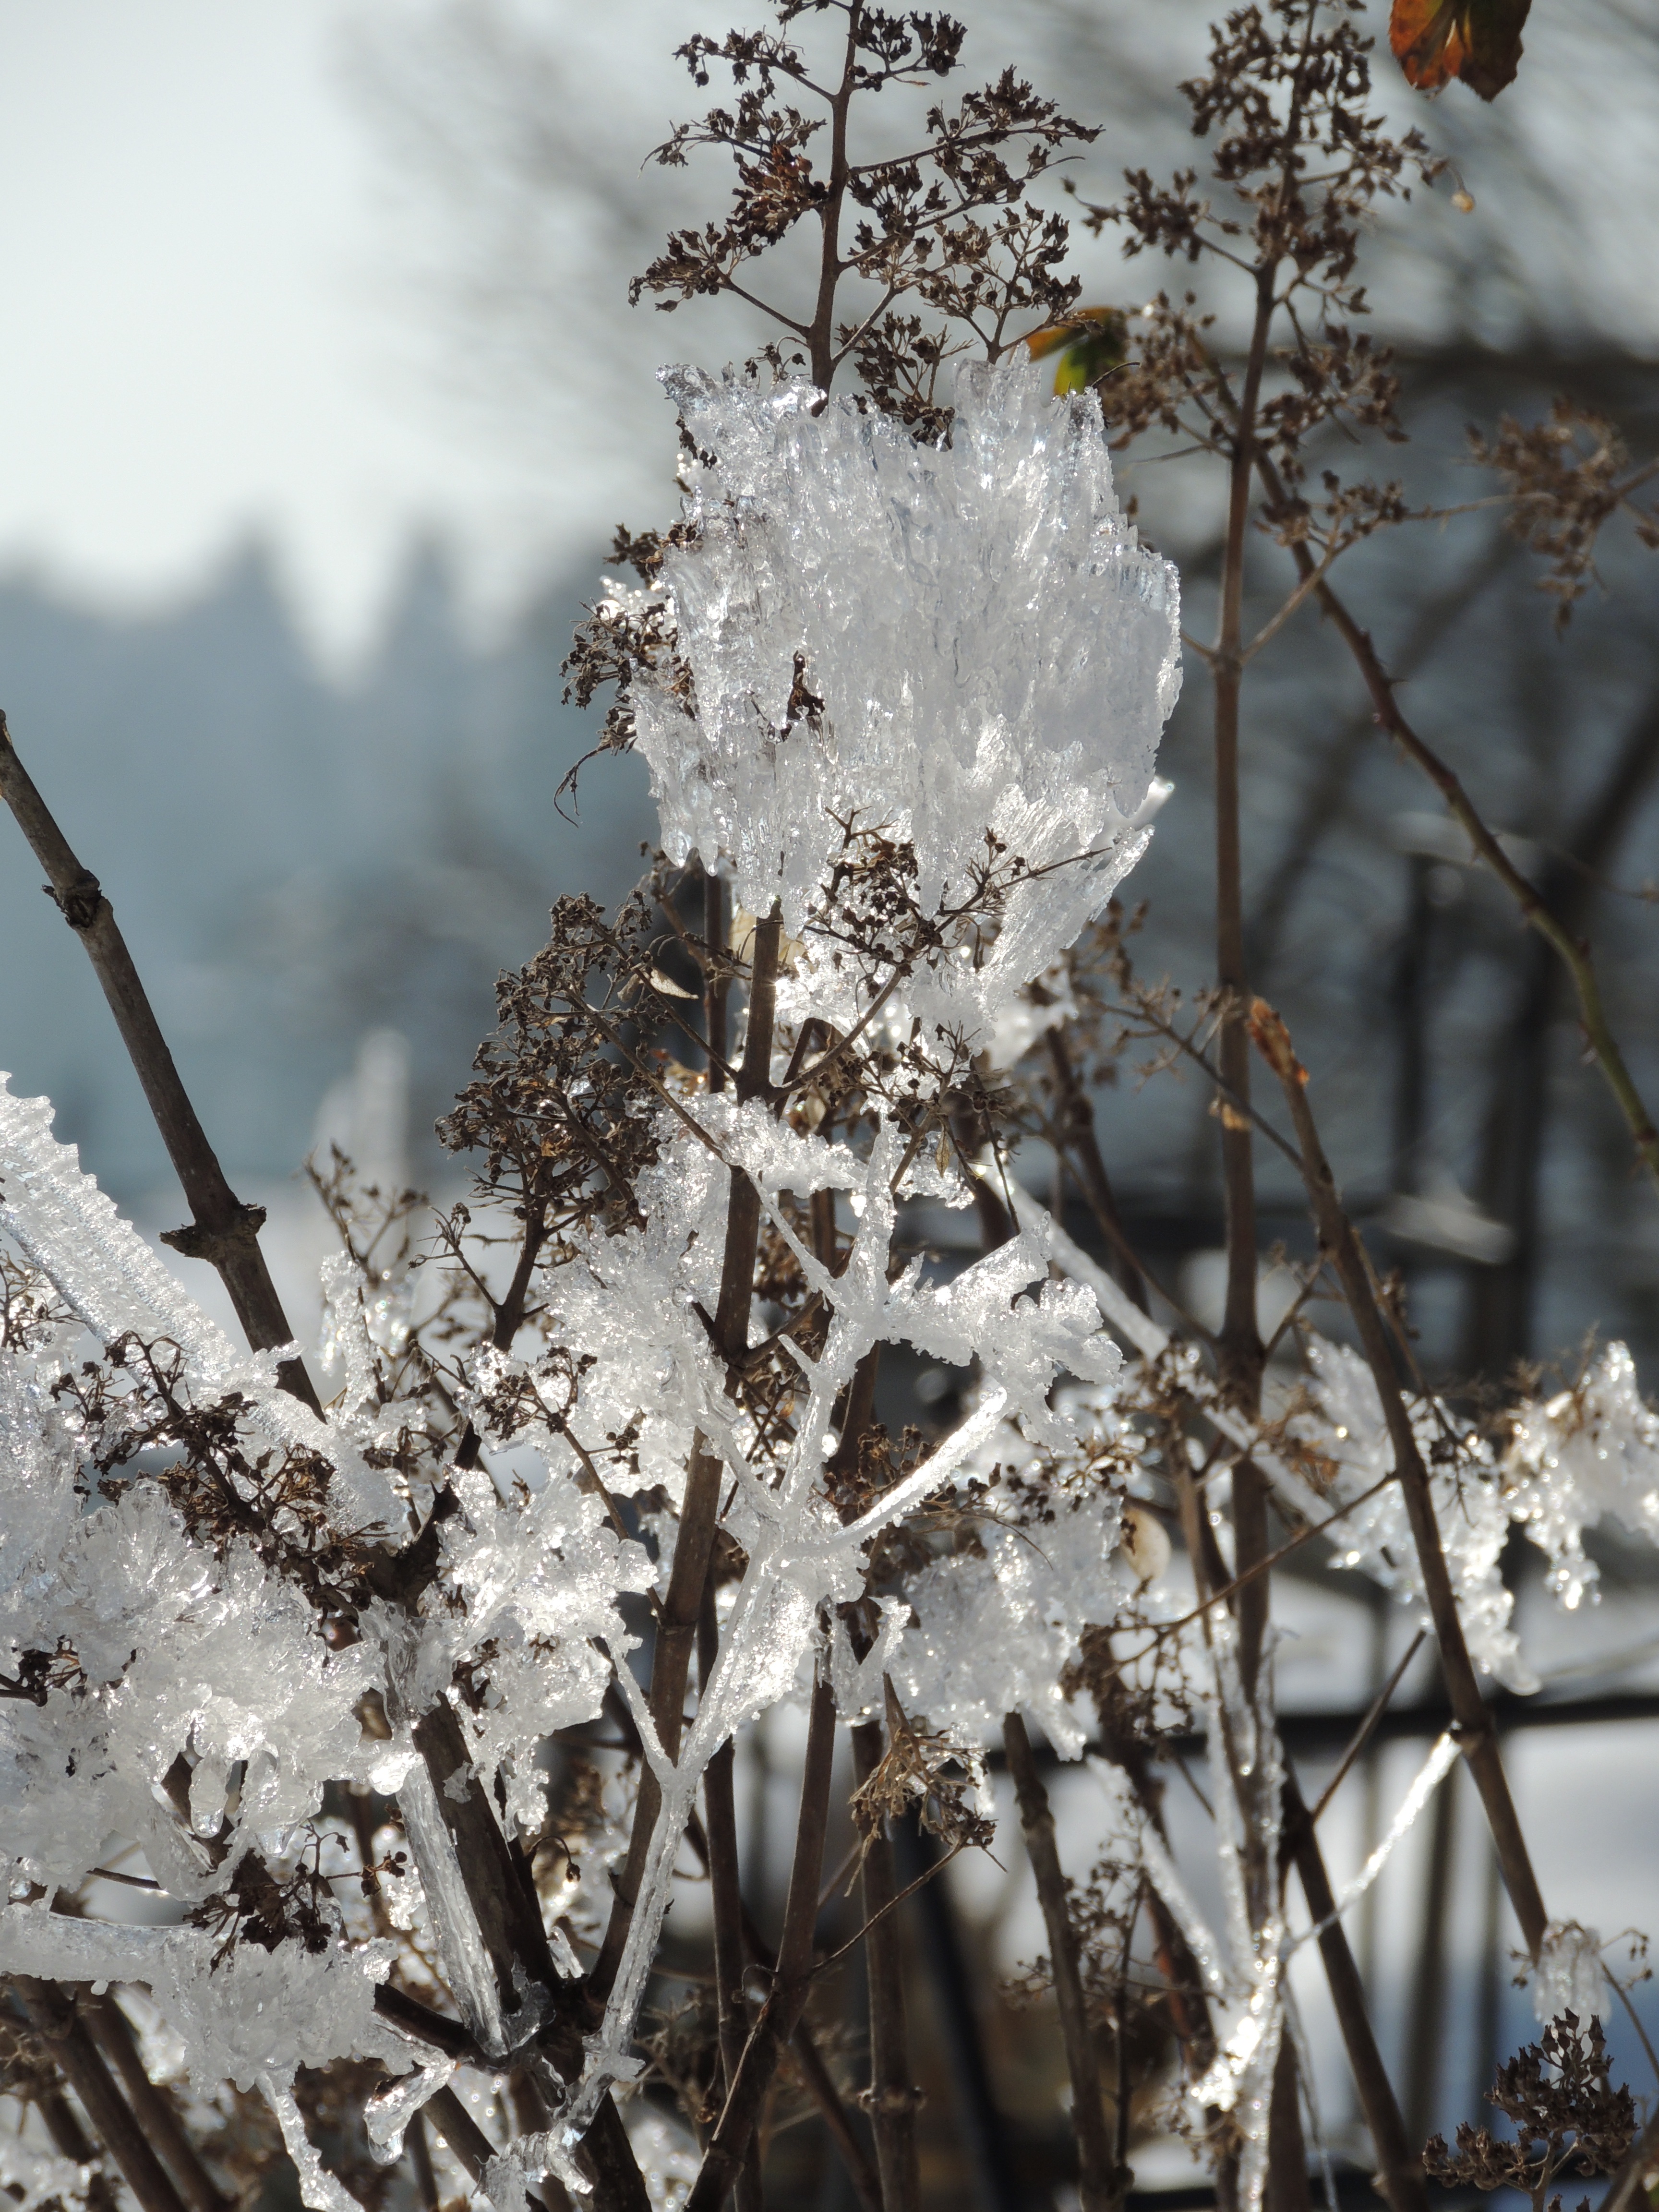
tree, branch, blossom, snow, cold, winter, plant, flower, frost, ice, spring, produce, frozen, flora, season, cherry blossom, twig, iced, freezing, winter impressions, eiskristalle